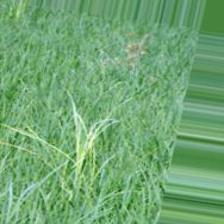
Nhãn: Bệnh lúa von (lúa đực) (Rice bakanae disease)